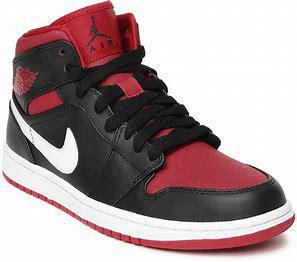
Brand: Nike
Model: Air Jordan 1